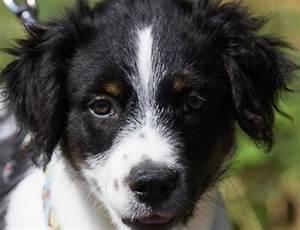
dog